Marilyn Fogel

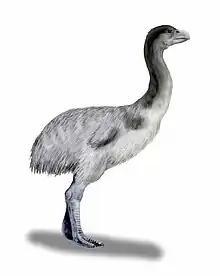
Artist's rendition of Genyornis newtoni

In one study, she and collaborators used eggshell fragments from Genyornis newtoni (a large, extinct flightless bird) in Australia that ranged in age from 100,000 to 50,000 years to show that the bird's extinction 50,000 years ago was likely due to human impact rather than climate changes. 40,000 years ago, Australia went through a dry period, as recorded in Emu (Dromaius novaehollandiae) egg shells, but the extinction of Genyornis 50,000 years ago rather than 40,000 suggests that their extinction was likely unrelated to the drying. Using stable carbon isotopes, her group determined that Genyornis consumed nearly exclusively C plants, and that their cranial morphology indicated a browser reliant upon shrubland. Because it seems that the Genyornis diet is fairly restrictive, it is likely that the arrival of humans around 55,000 years ago and their burning of land may have caused some megafauna extinction as it changed the vegetation. She has used similar techniques to study amino acids in the elephant birds of Madagascar and measure the isotope ratios in modern ostrich eggshells as a calibration tool for paleoenvironmental studies of Africa.